Titian (crater)

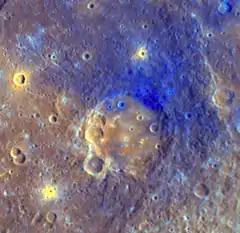
Enhanced-colour image of Titian ("MESSENGER" image)

Titian is an impact crater on the planet Mercury. It was named by the IAU in 1976.